Felipe Michelini

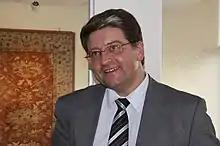
Photo of Felipe Michelini

Felipe Michelini Delle Piane (January 24, 1961 - April 19, 2020 in Montevideo) was an Uruguayan lawyer, politician and diplomat, who served in the Chamber of Representatives of Uruguay for the Nuevo Espacio party from 1995 till 2015. He was a member of the Board of Directors of the Trust Fund of the International Criminal Court from 2015 to 2020. He also served as vice-president on the Executive Board of UNESCO from 2005 to 2007.